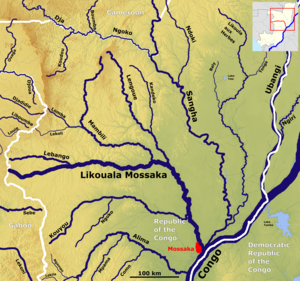
La Likouala-Mossaka est une rivière de la République du Congo, affluent du fleuve Congo, dont le bassin recouvre une grande partie du département de la Likouala et de la Cuvette.